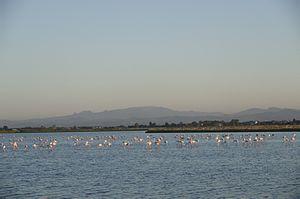
Cet article recense les zones humides de l'Italie concernées par la convention de Ramsar.
La Romagne est une région historique, géographique et linguistique de l'Italie septentrionale et centrale, qui forme, avec l'Émilie, la région italienne de l'Émilie-Romagne. La république de Saint-Marin et certaines communes des régions adjacentes de Toscane et des Marches sont considérées comme faisant traditionnellement partie de la Romagne. La Romagne n'a pas de capitale administrative propre, la ville la plus peuplée du territoire est Ravenne.